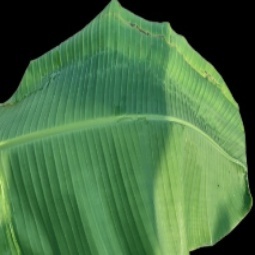
Label: Zinc